Marcel Kittel

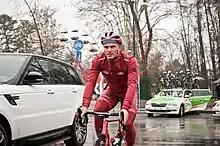
Kittel at the start of the 2018 Milan–San Remo

For the third year in a row, he chose to start his season at the Dubai Tour, but was unable to win any stages. Kittel took two wins in the 2018 season, both of which came at Tirreno–Adriatico.